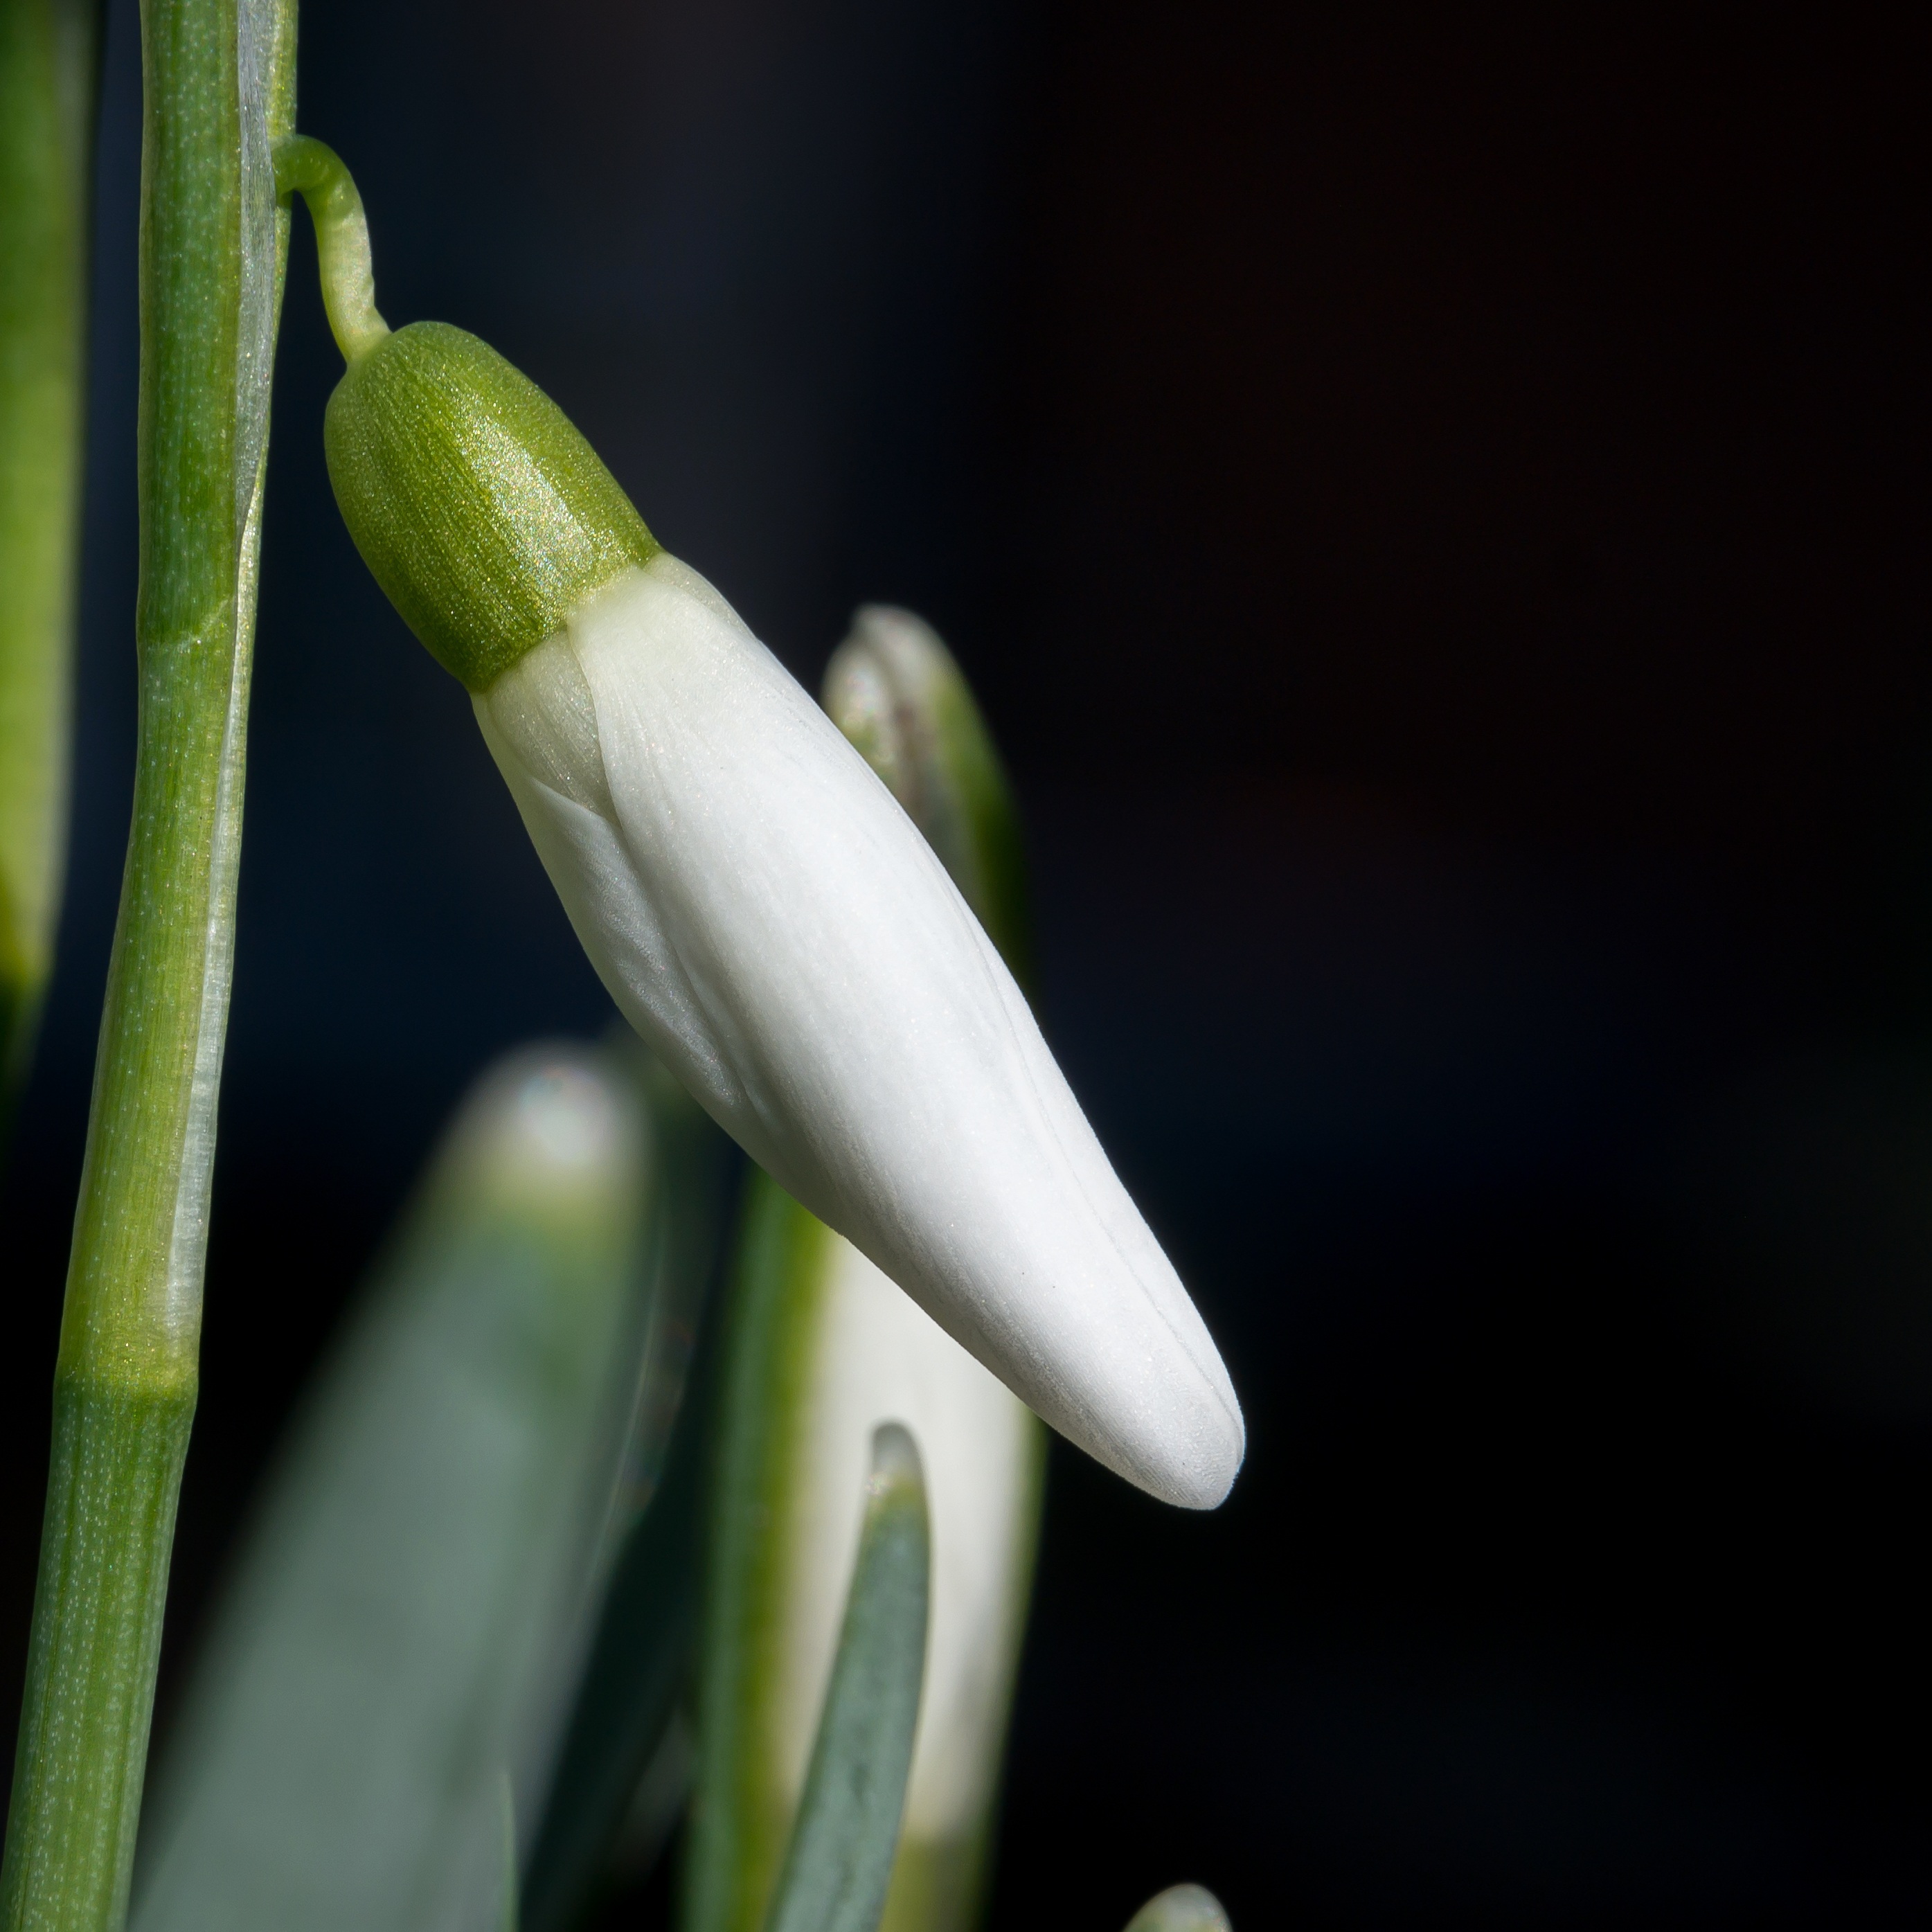
blossom, winter, plant, white, photography, flower, bloom, spring, green, produce, botany, garden, flora, close up, closed, snowdrop, bud, early bloomer, galanthus, macro photography, spring awakening, fr hlingsanfang, flowering plant, signs of spring, plant stem, land plant, end of winter